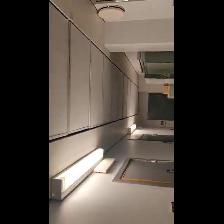
Label: NonHuman